UA3 experiment

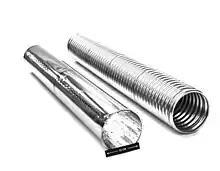
UA3 detector in vacuum chamber

The experiment shares the same intersection region used as the UA1 colliding experiment, and looked for expected high ionisation of magnetic monopole in plastic detectors. The beam pipe was a stainless steel corrugated cylinder, with 0.2 mm thickness.